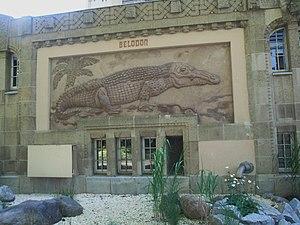
Belodon est un genre éteint de reptiles phytosauriens ressemblant à un crocodile.